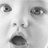
Emotion: surprise